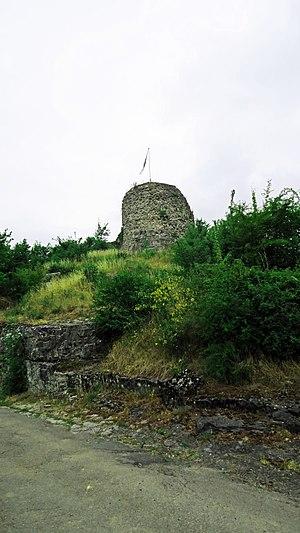
Les ruines du château féodal à Moha
Le Pays Burdinale-Mehaigne est un territoire regroupant les communes de Braives, Burdinne, Héron et Wanze en Hesbaye, toutes situées à la limite occidentale de la province de Liège et faisant partie du Parc naturel des Vallées de la Burdinale et de la Mehaigne. La Burdinale et la Mehaigne sont deux cours d'eau traversant les quatre communes.